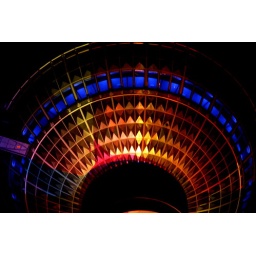
television tower in Berlin